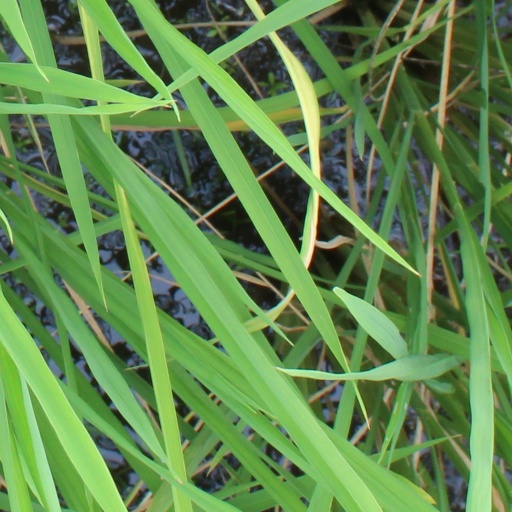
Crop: rice